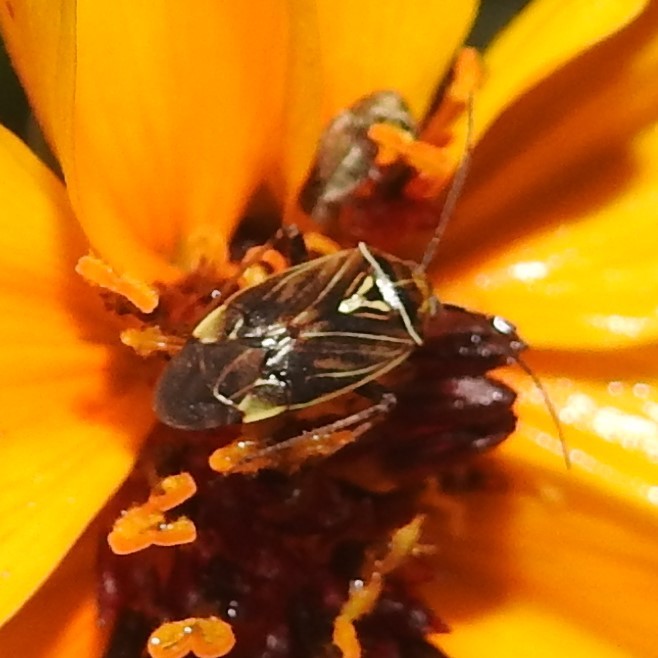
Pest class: lygus_bug